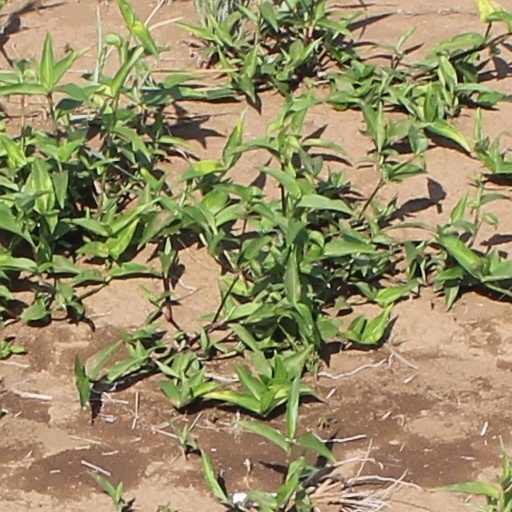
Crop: wheat